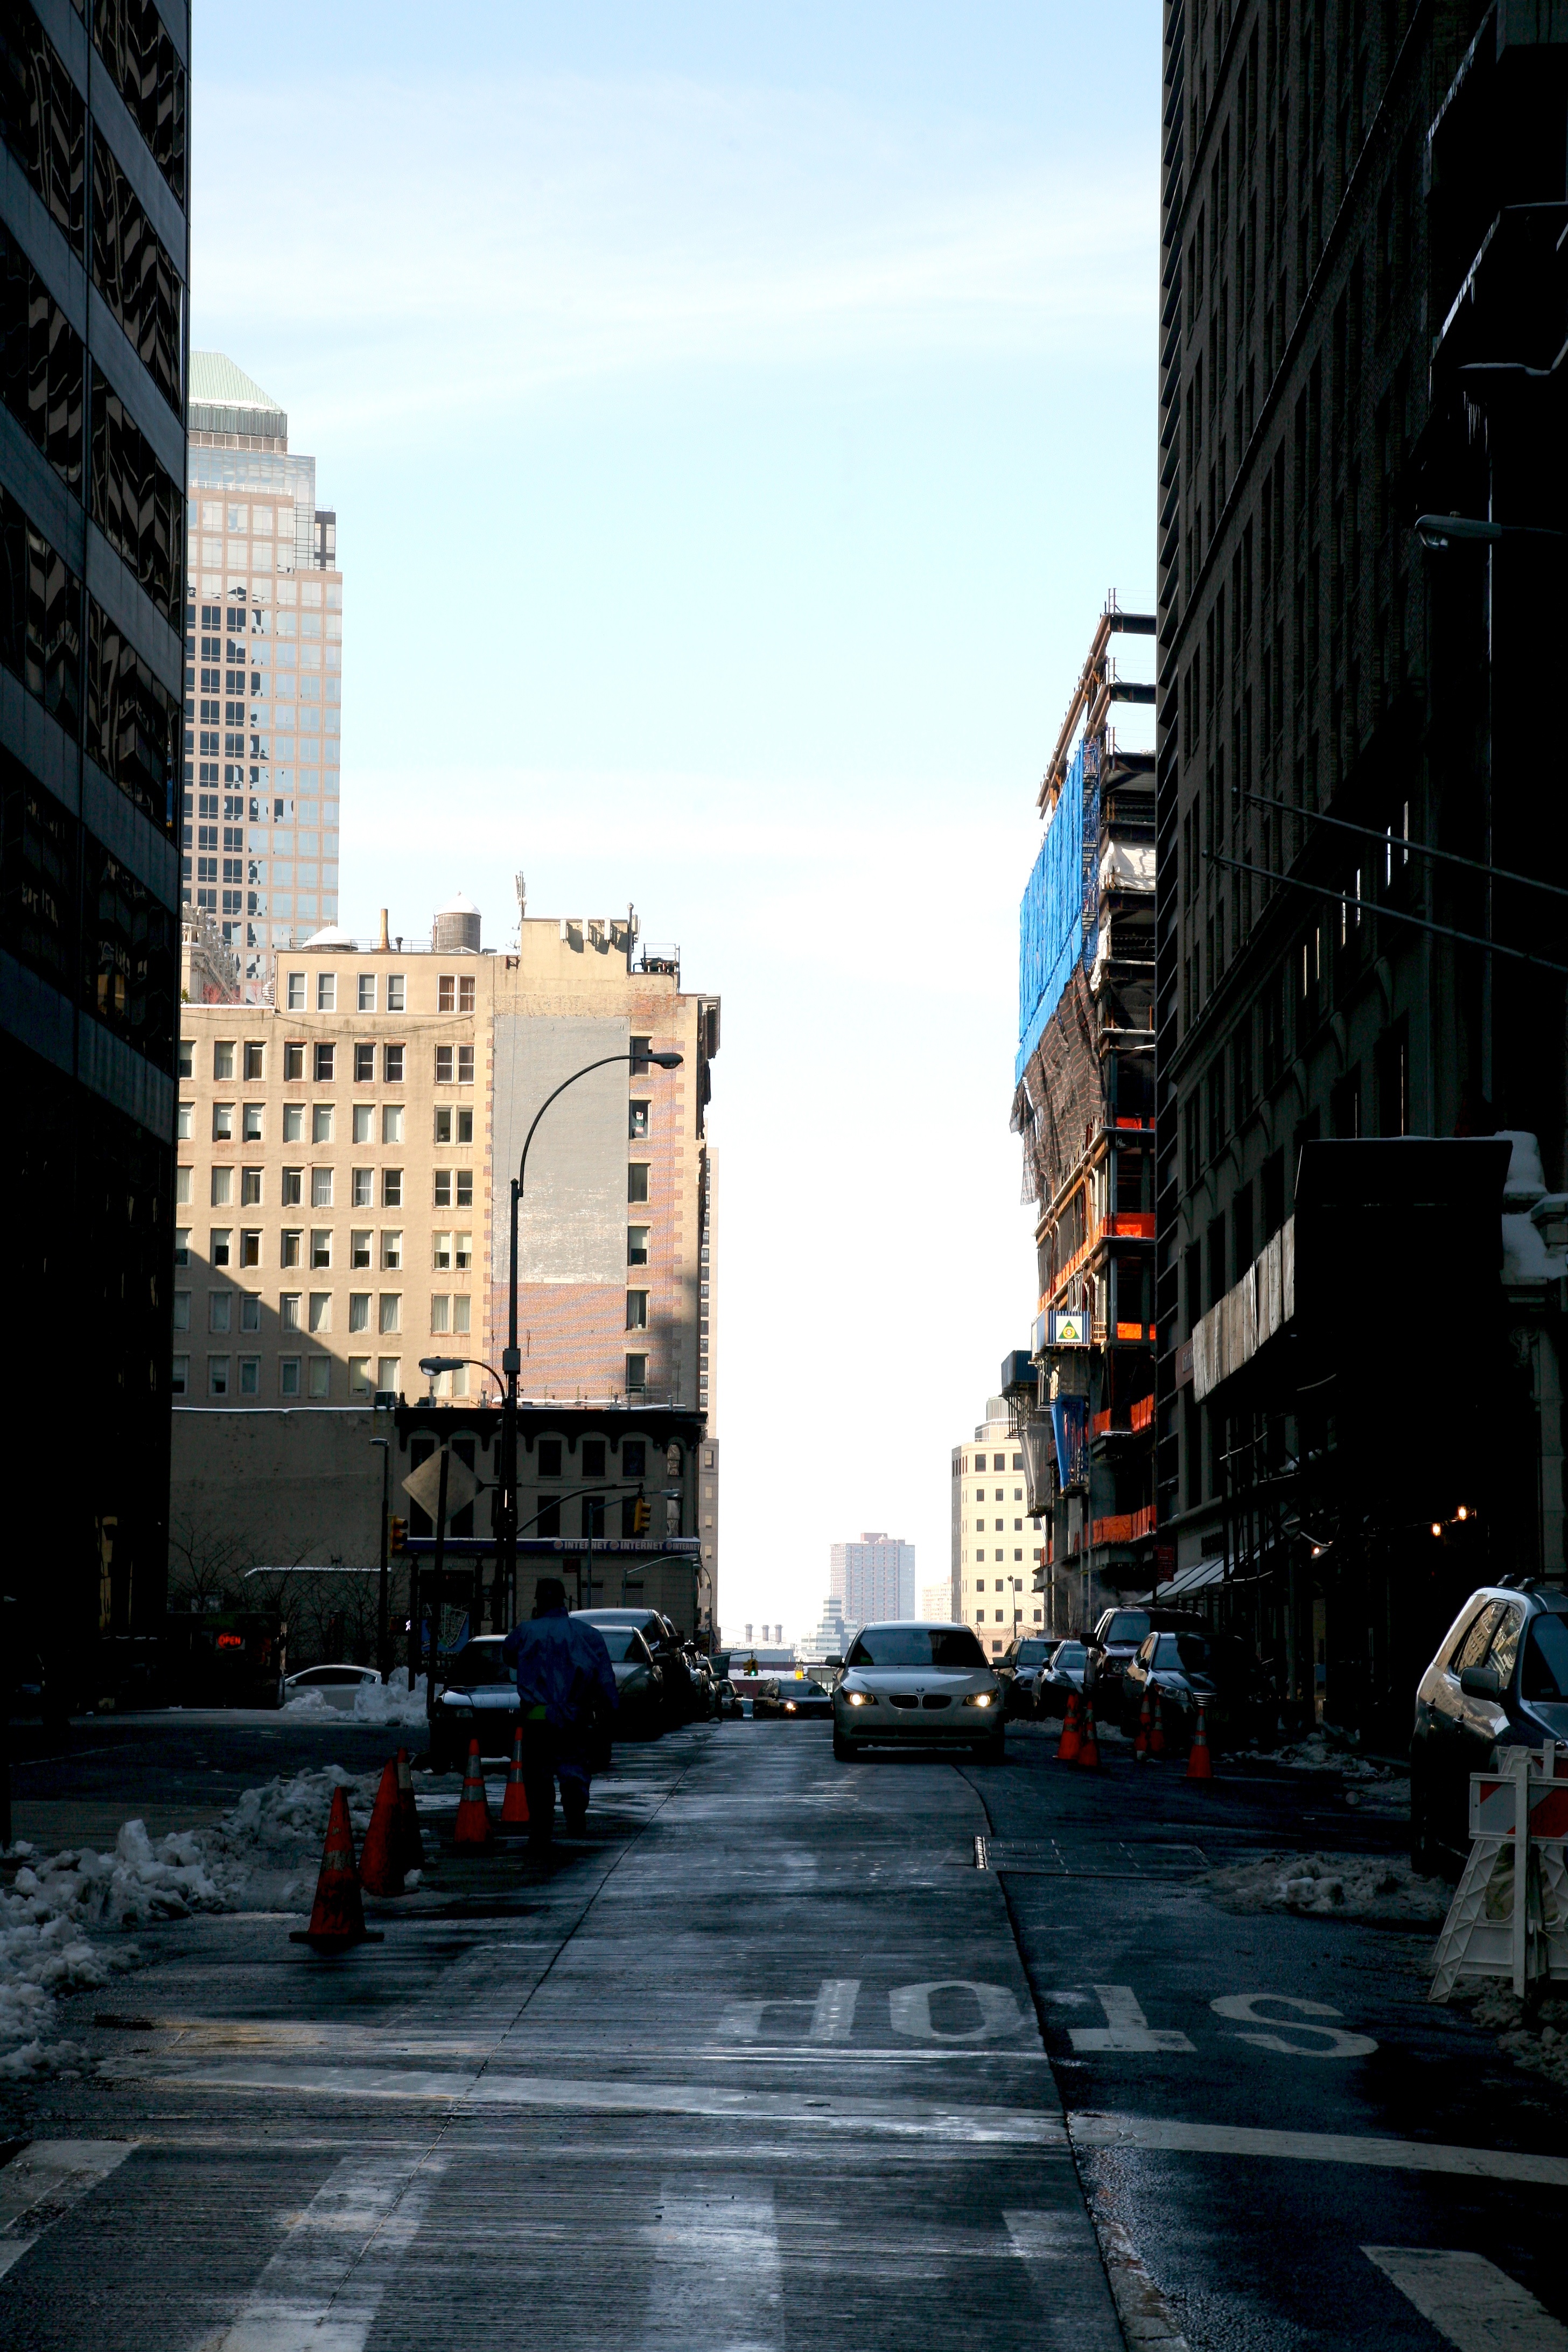
architecture, road, skyline, street, town, alley, city, skyscraper, manhattan, cityscape, downtown, evening, nyc, canon, landmark, lane, tower block, newyork, infrastructure, newyorkcity, ny, 5d, lowermanhattan, metropolis, ef24105mmf4lisusm, neighbourhood, urban area, human settlement, metropolitan area